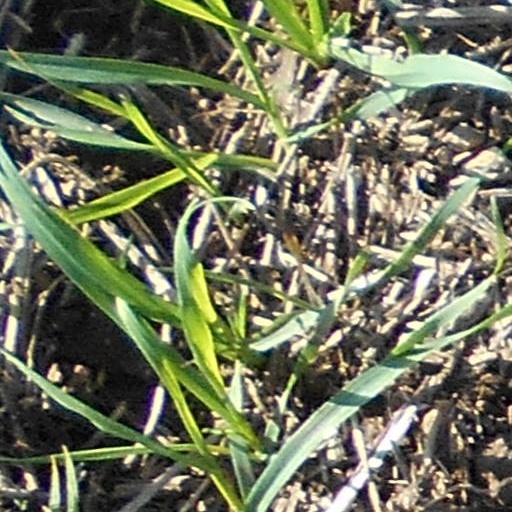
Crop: wheat